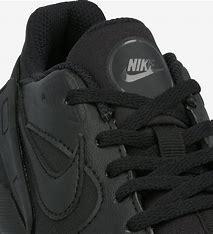
Brand: Nike
Model: LD Victory